Augsburg raid

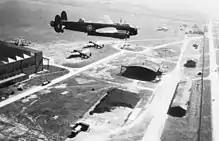
A Lancaster over Waddington airfield at the end of a practice mission

It was hoped that a daylight raid would enable accurate bombing, whilst low level flight would mean that they would be undetected by radar and perhaps achieve surprise. Seven Lancasters from No 44 Squadron and seven from No 97 Squadron would practice long low level flights around Britain and make simulated raids on Inverness, Scotland as preparation for the raid. This training led many of the crews to speculate that their target would be the German naval facility at Kiel.